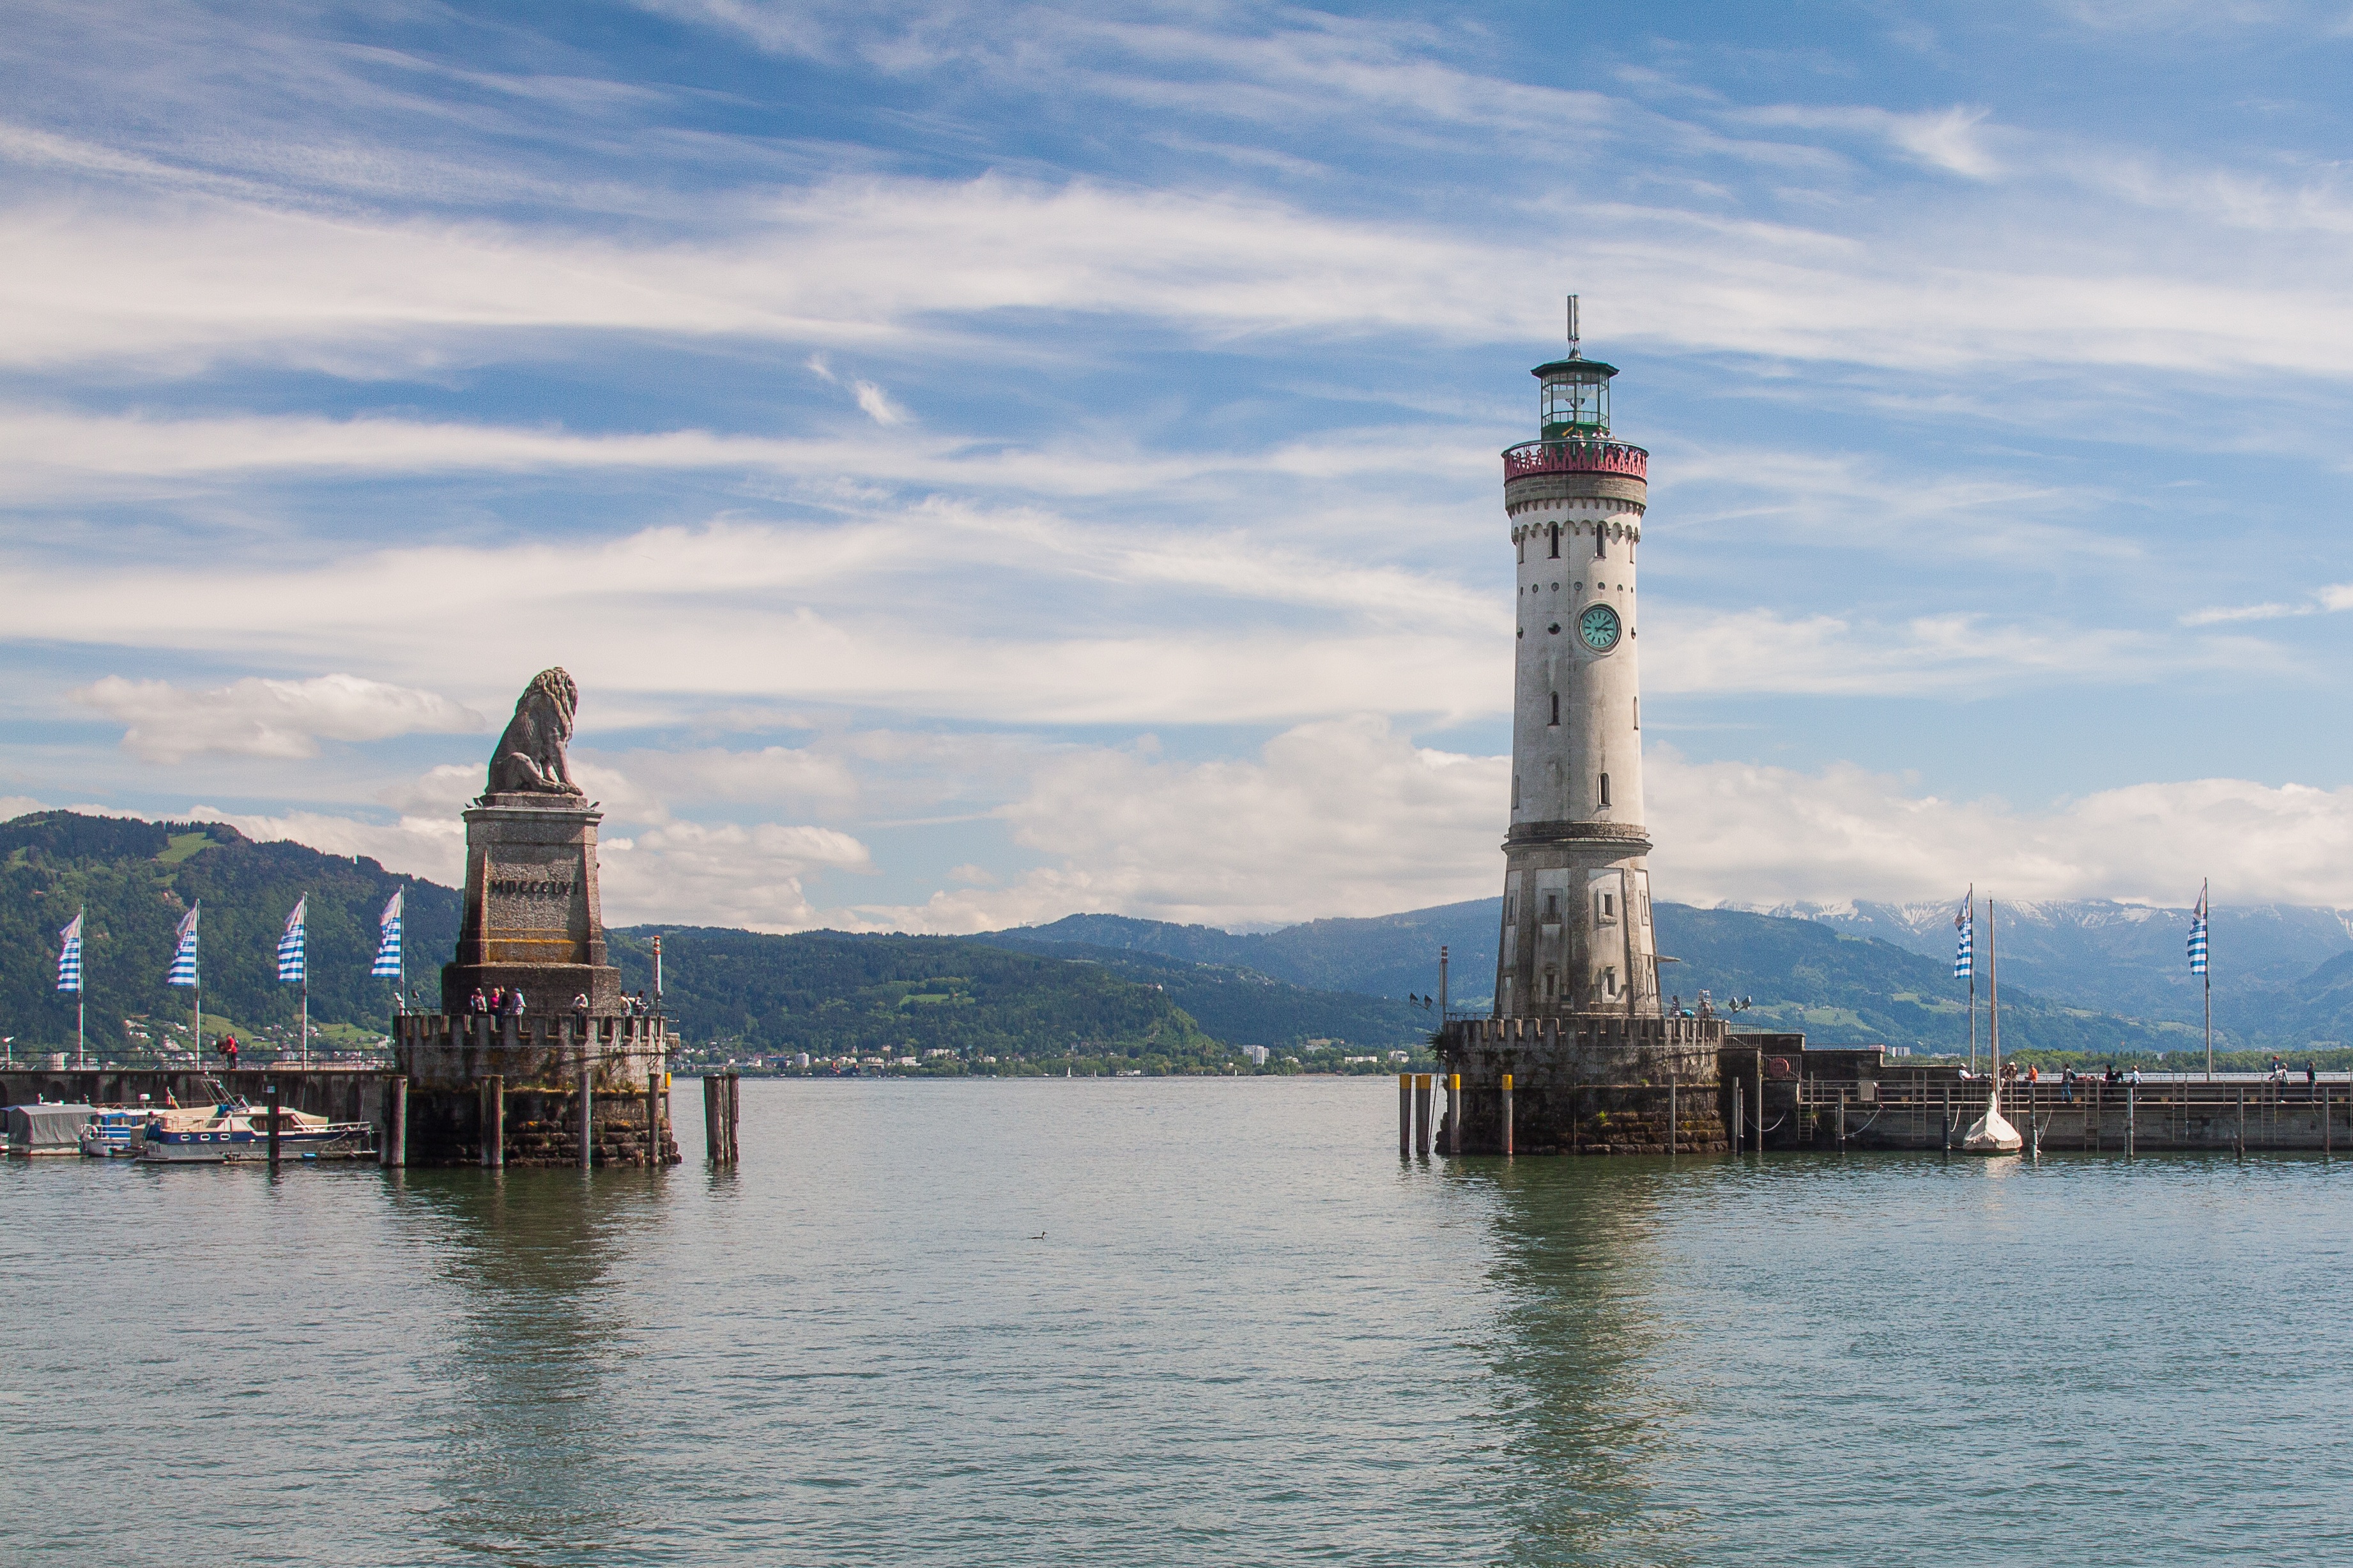
sea, water, lighthouse, tower, bay, landmark, harbor, port, waterway, lake constance, harbour entrance, lindau